New Bedford, Massachusetts

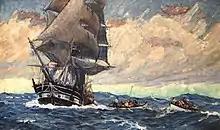
"Lowering Boats" by Clifford Warren Ashley, held at the New Bedford Whaling Museum

Before the 17th century, the lands along the Acushnet River were inhabited by the Wampanoag Native Americans, who had settlements throughout southeastern Massachusetts and Rhode Island, including Martha's Vineyard and Nantucket. Their population is believed to have been about 12,000.